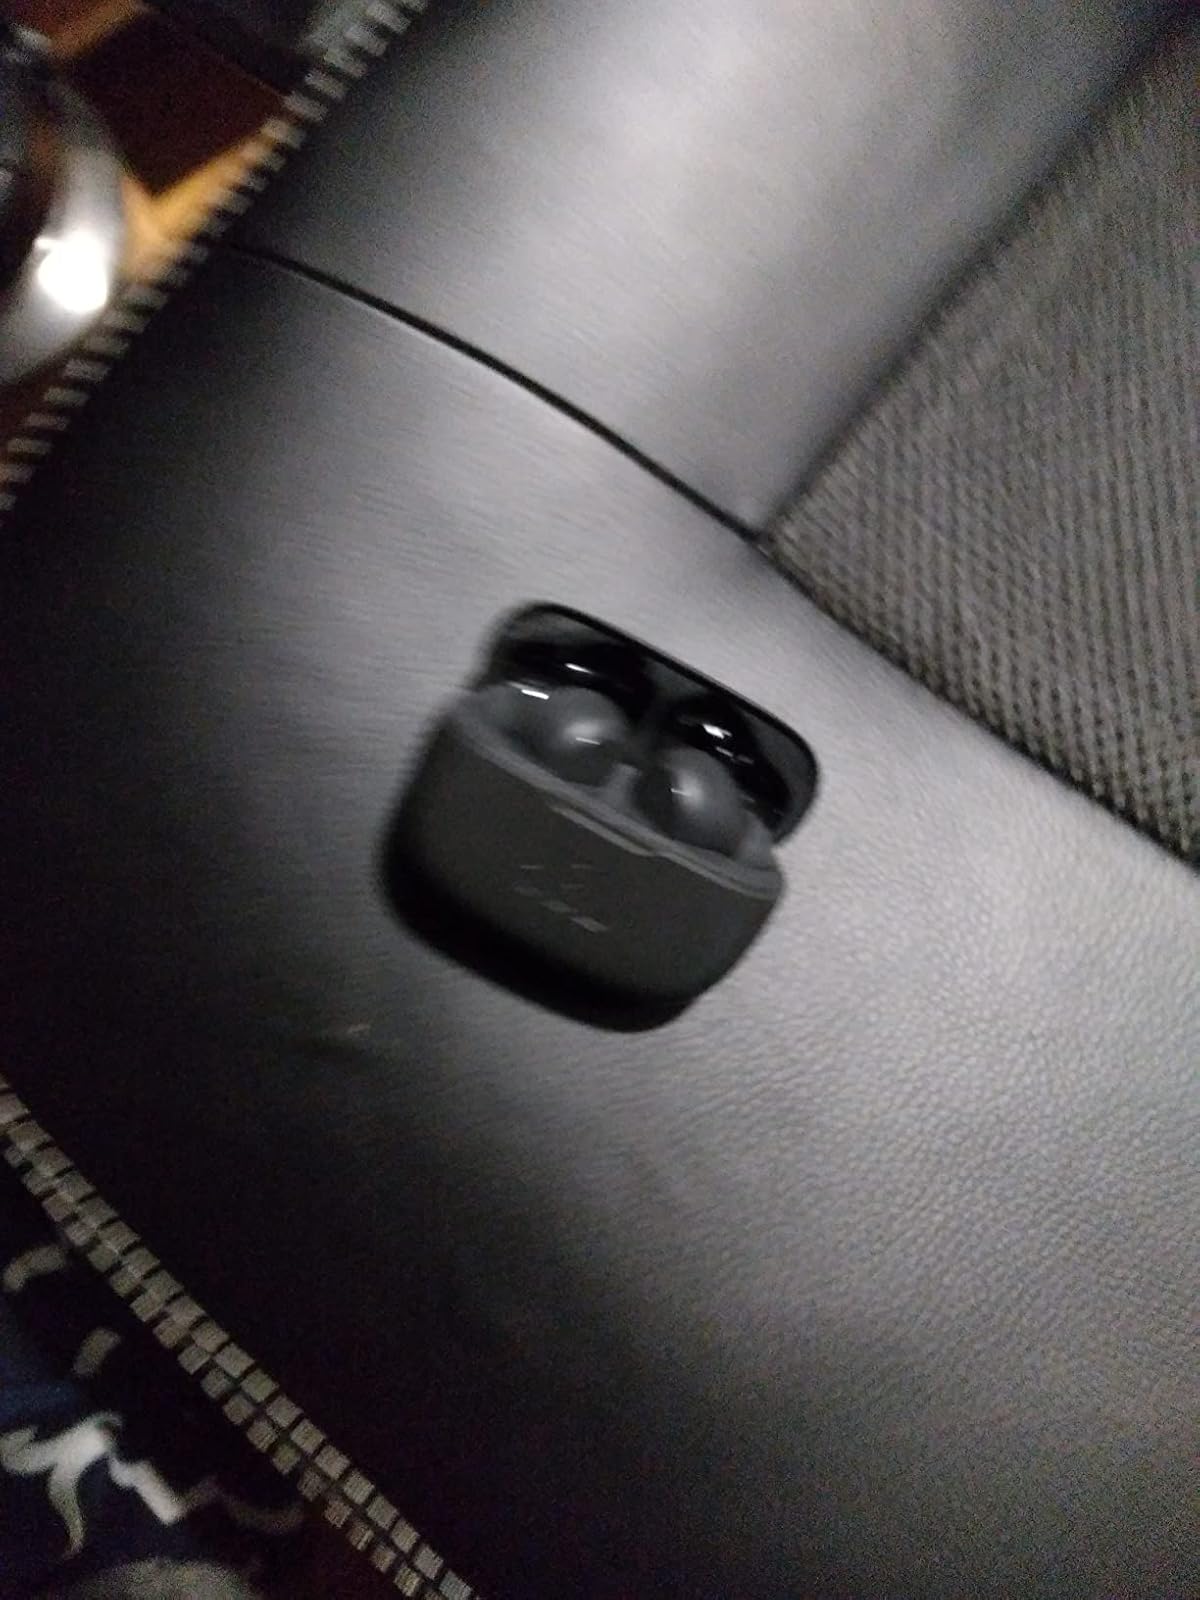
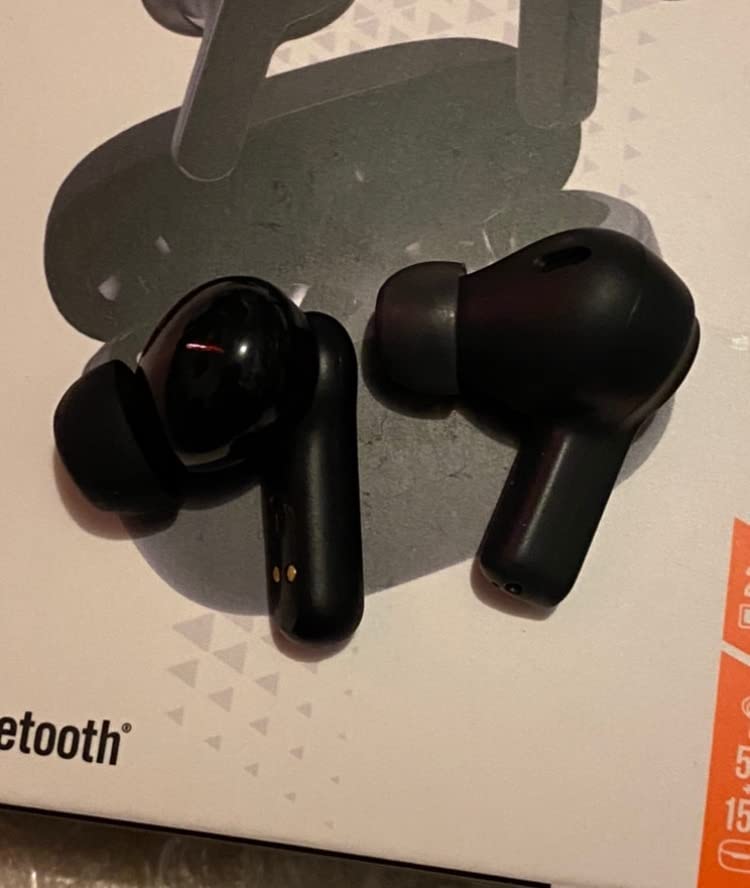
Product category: earbuds
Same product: yes